Tilted block faulting

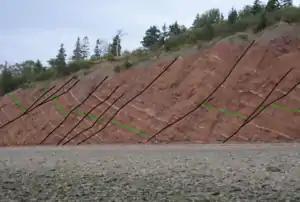
An outcrop view of the extensional faulting that can produce tilting fault blocks. The faults have been highlighted in black, with the green line showing a marker horizon. The photograph is of an extensional fault array on cliffs west of Clarke Head, Minas Basin, North Shore, Nova Scotia.

Core complexes containing rotational fault blocks occur throughout the world. There are excellent examples in the Southwestern United States, including Arizona and Baja California. The more than 25 metamorphic core complexes in this region were formed during crustal extension during the mid-Cenozoic era. Block faulting of this nature is common in extensional settings and has been found to be an important part of physical geological models from sites around the globe, including Europe and China. Due to the availability and applicability of the systems, interest in core complexes and rotational extension systems remains high.